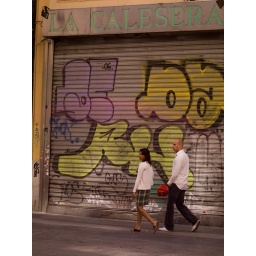
Man and woman walking on a sidewalk in Madrid